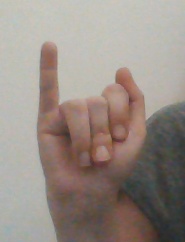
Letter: meem